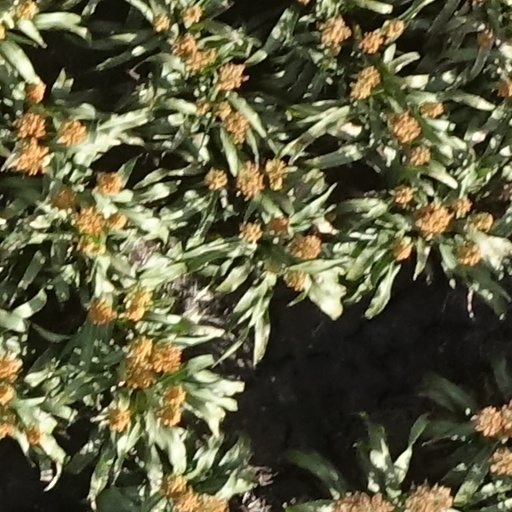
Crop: sorghum